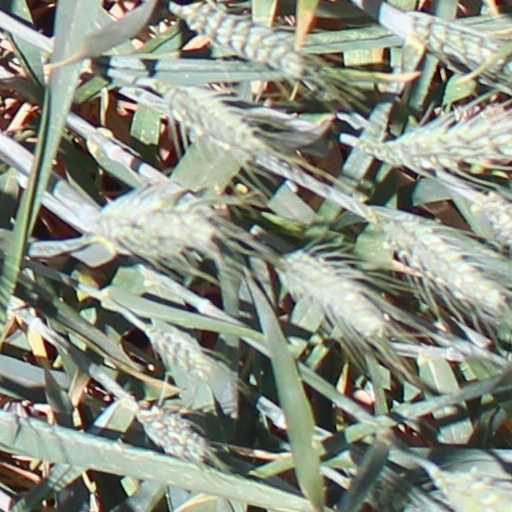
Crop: wheat